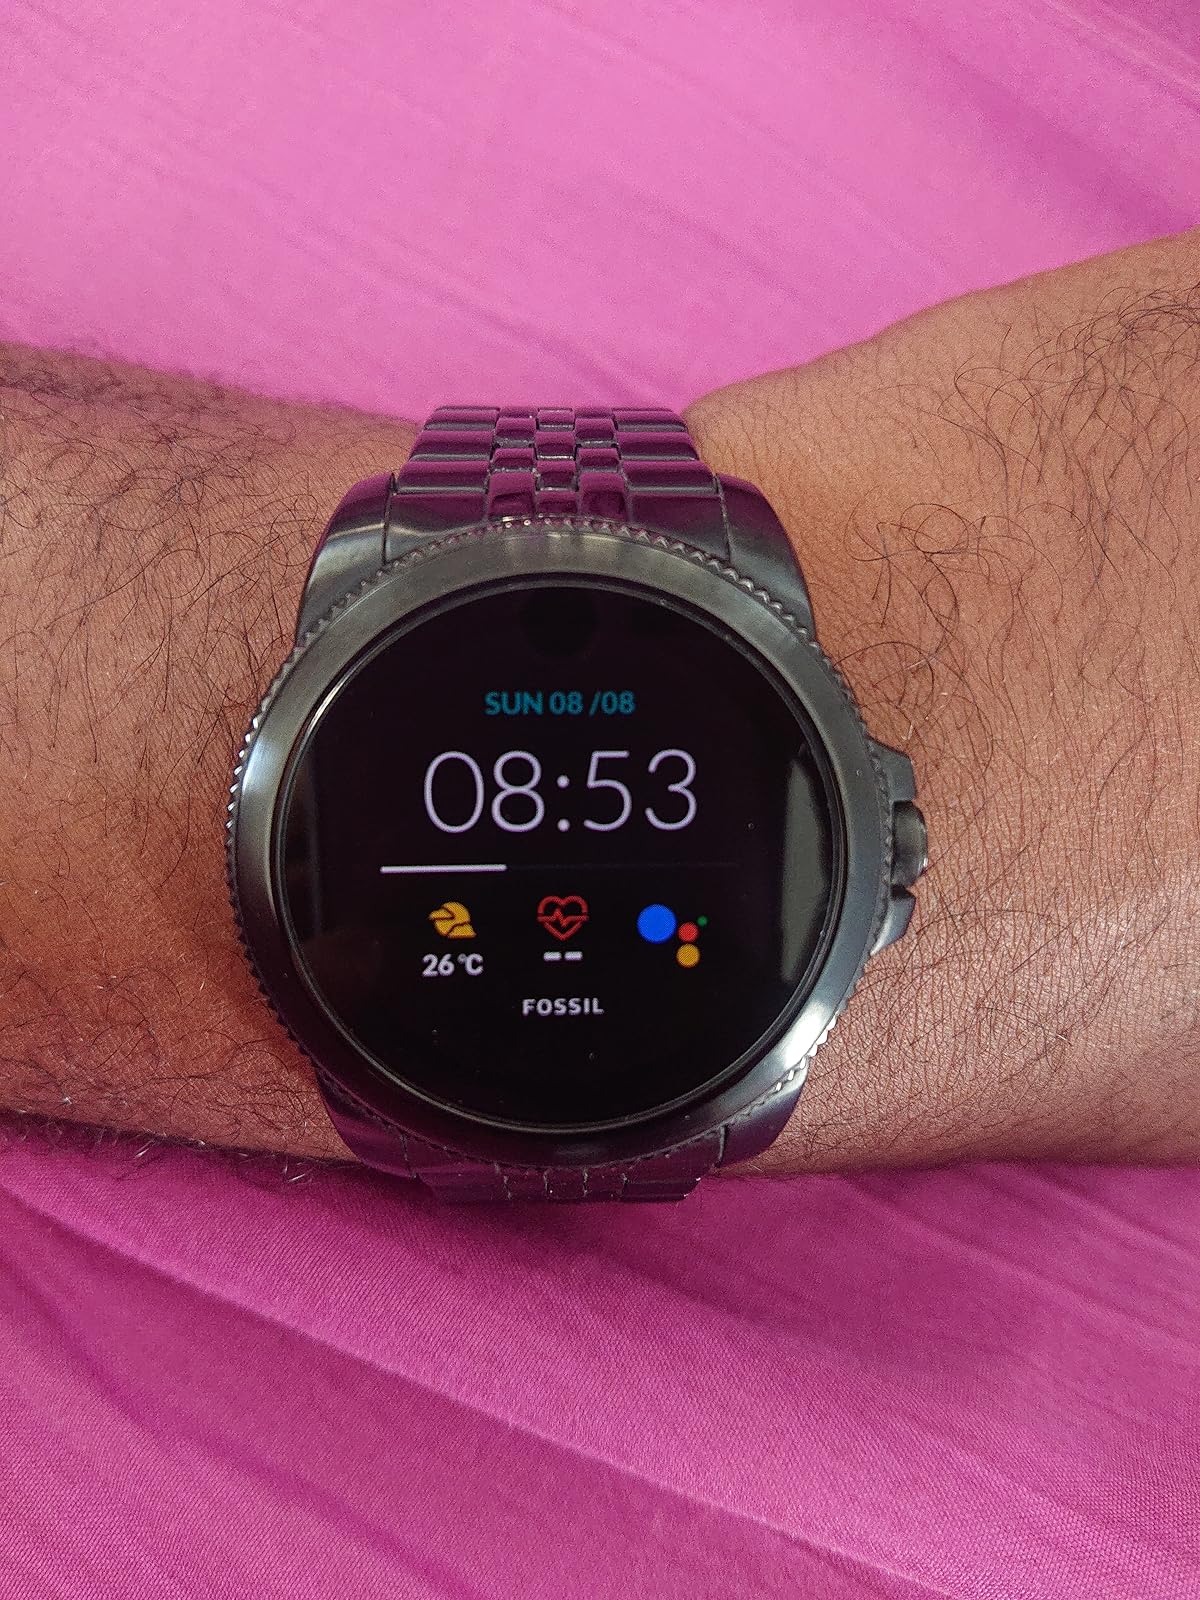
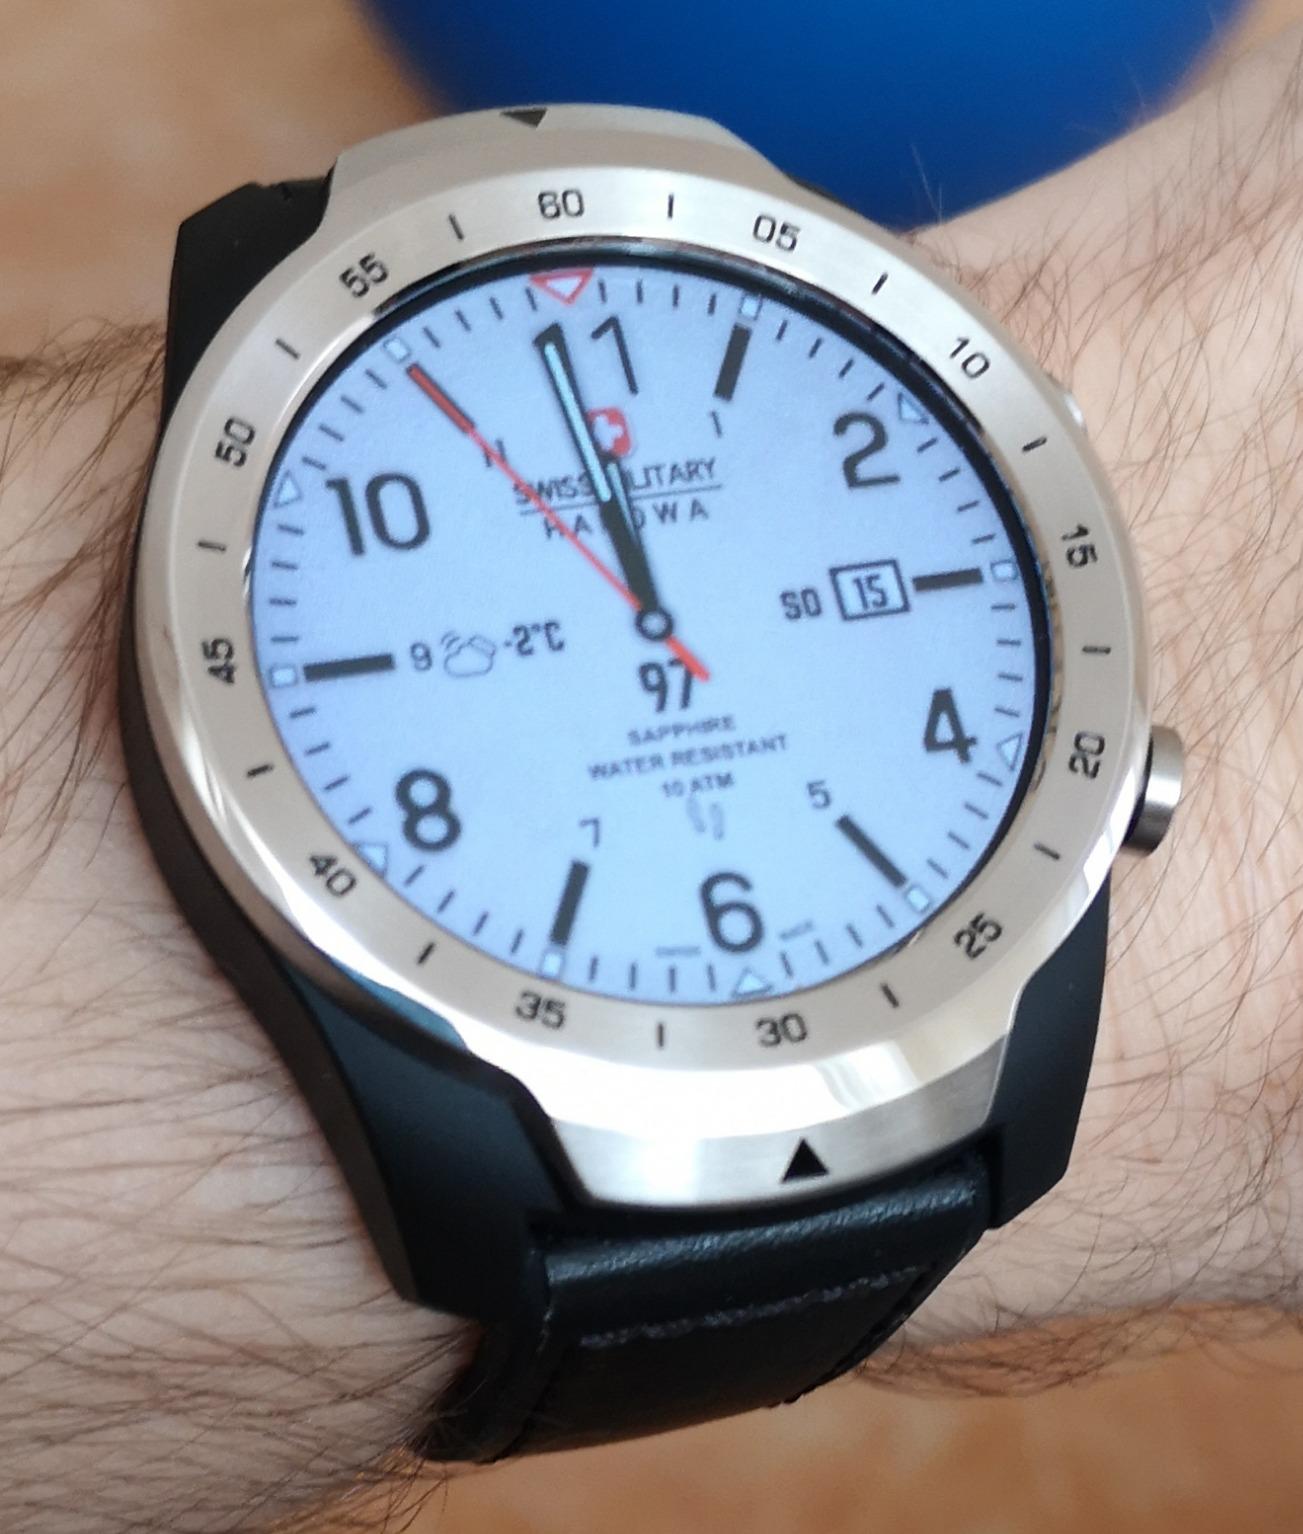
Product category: smartwatch
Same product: no